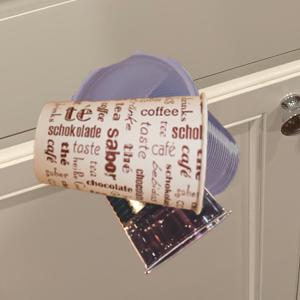
Label: cups